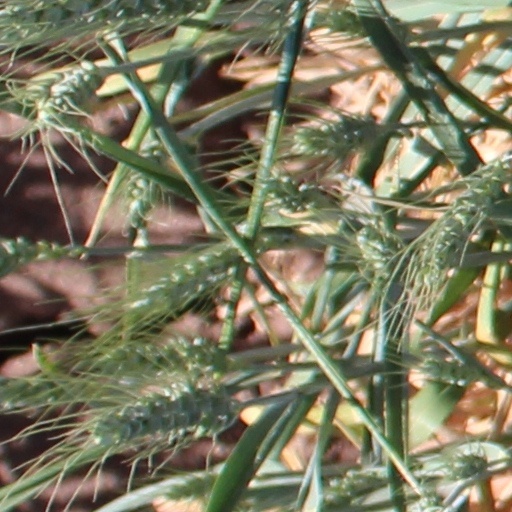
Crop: wheat